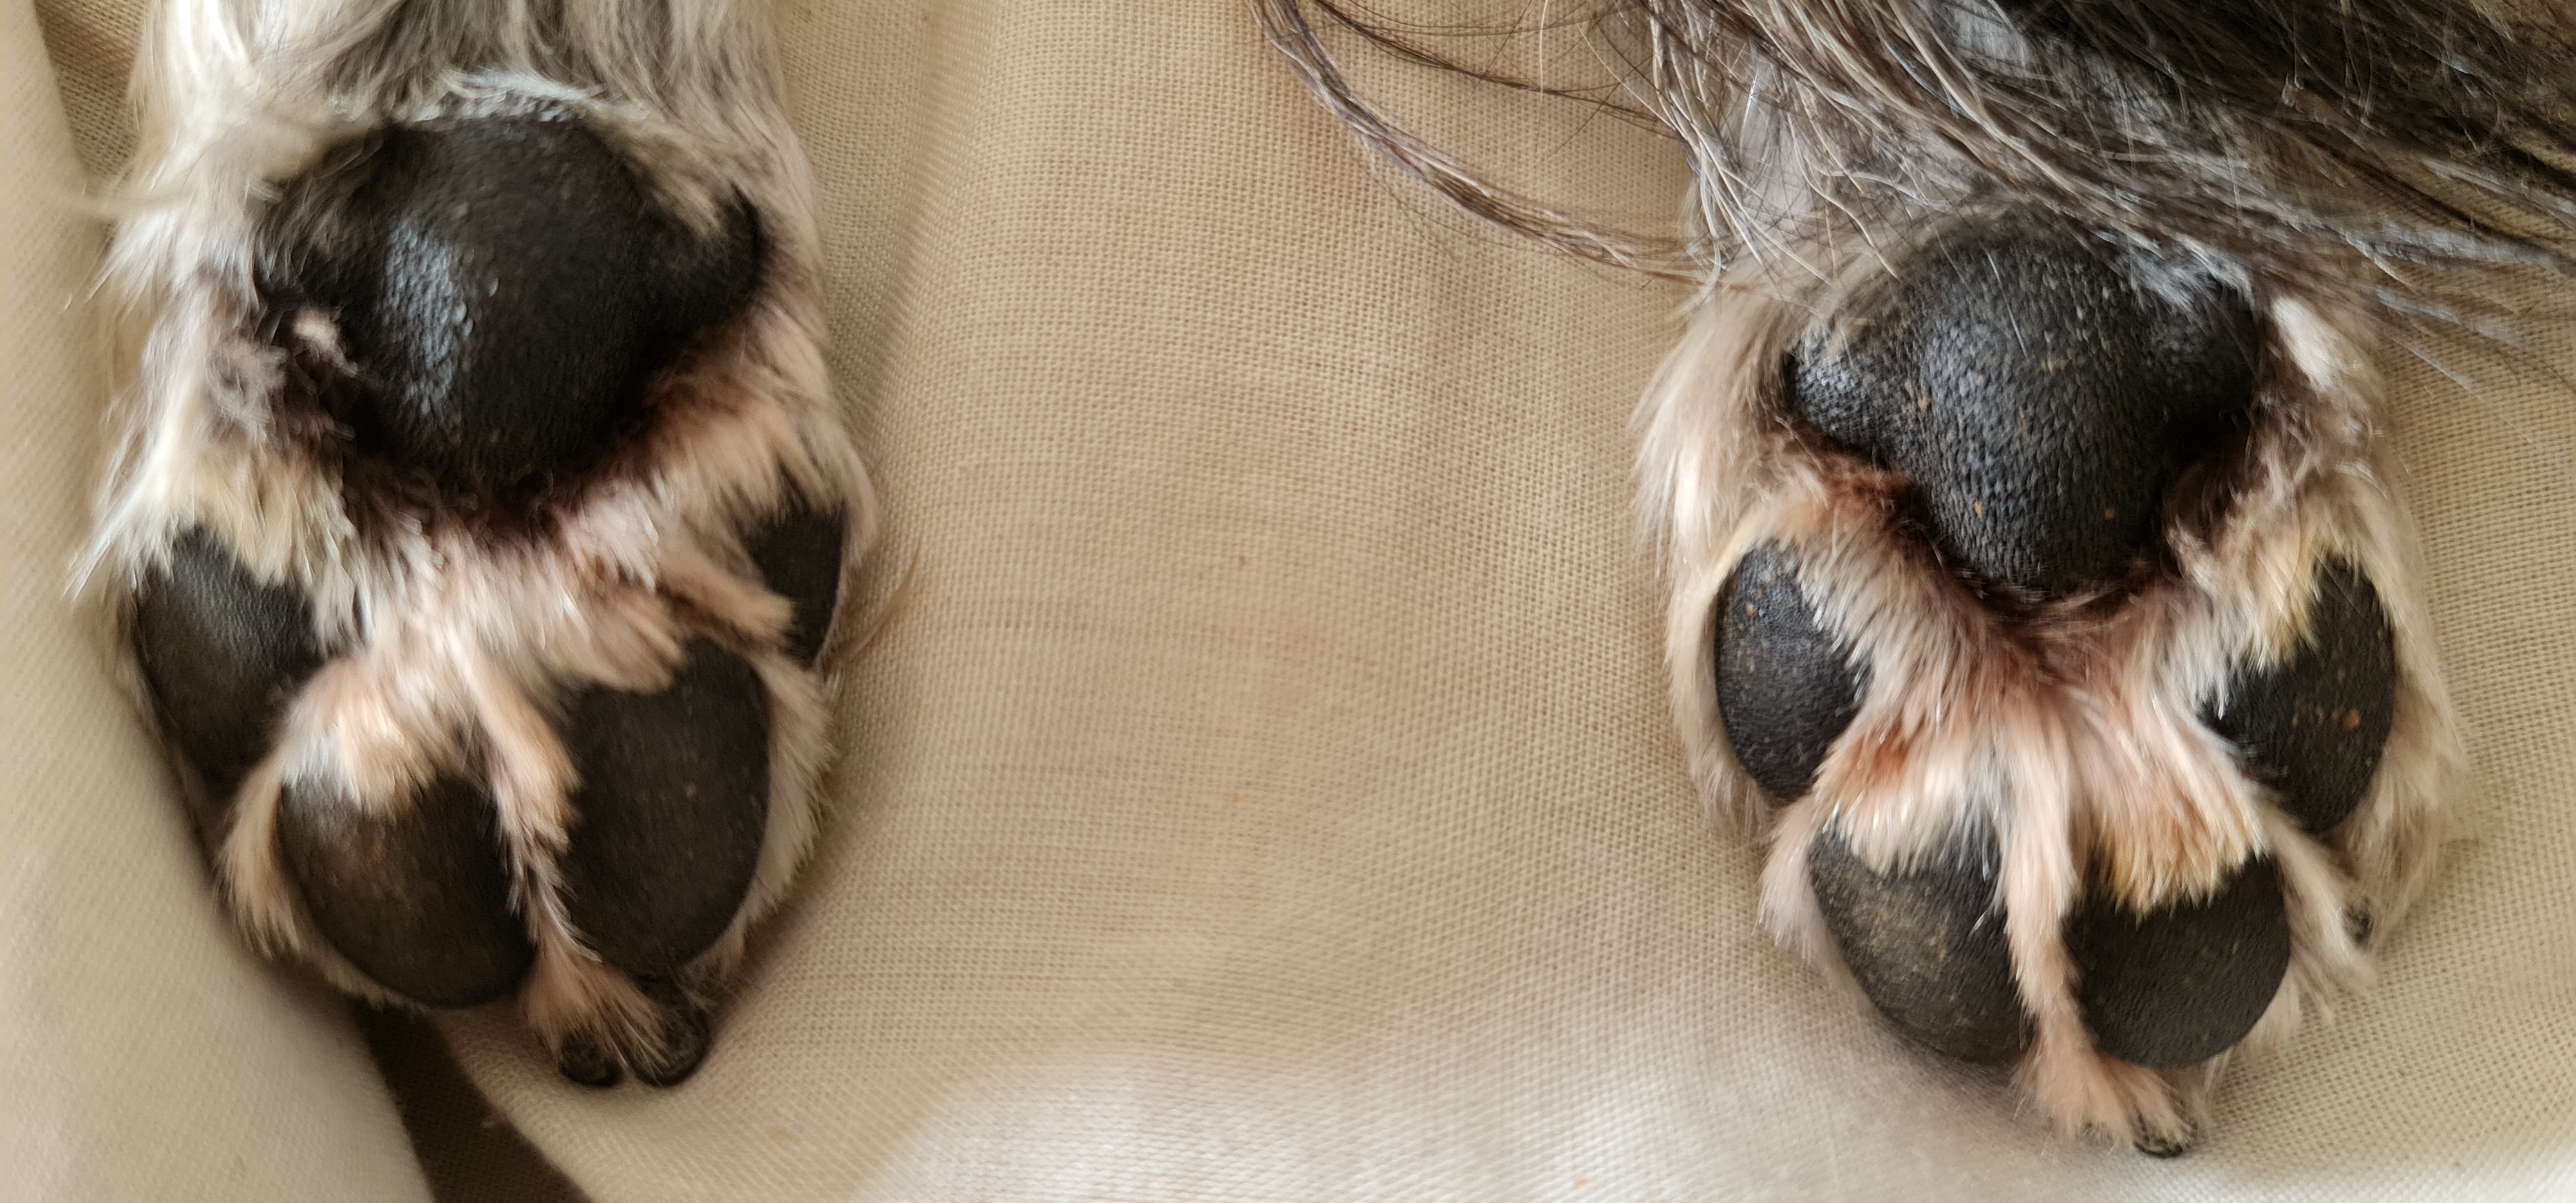
paws, pose prints, different, dog breed, vertebrate, dog, carnivore, snout, fawn, working animal, sporting group, fur, companion dog, paw, canidae, liver, puppy, working dog, non sporting group, terrier, small terrier